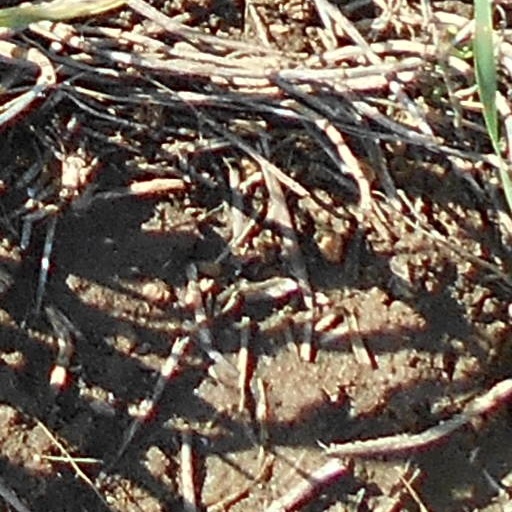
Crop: wheat